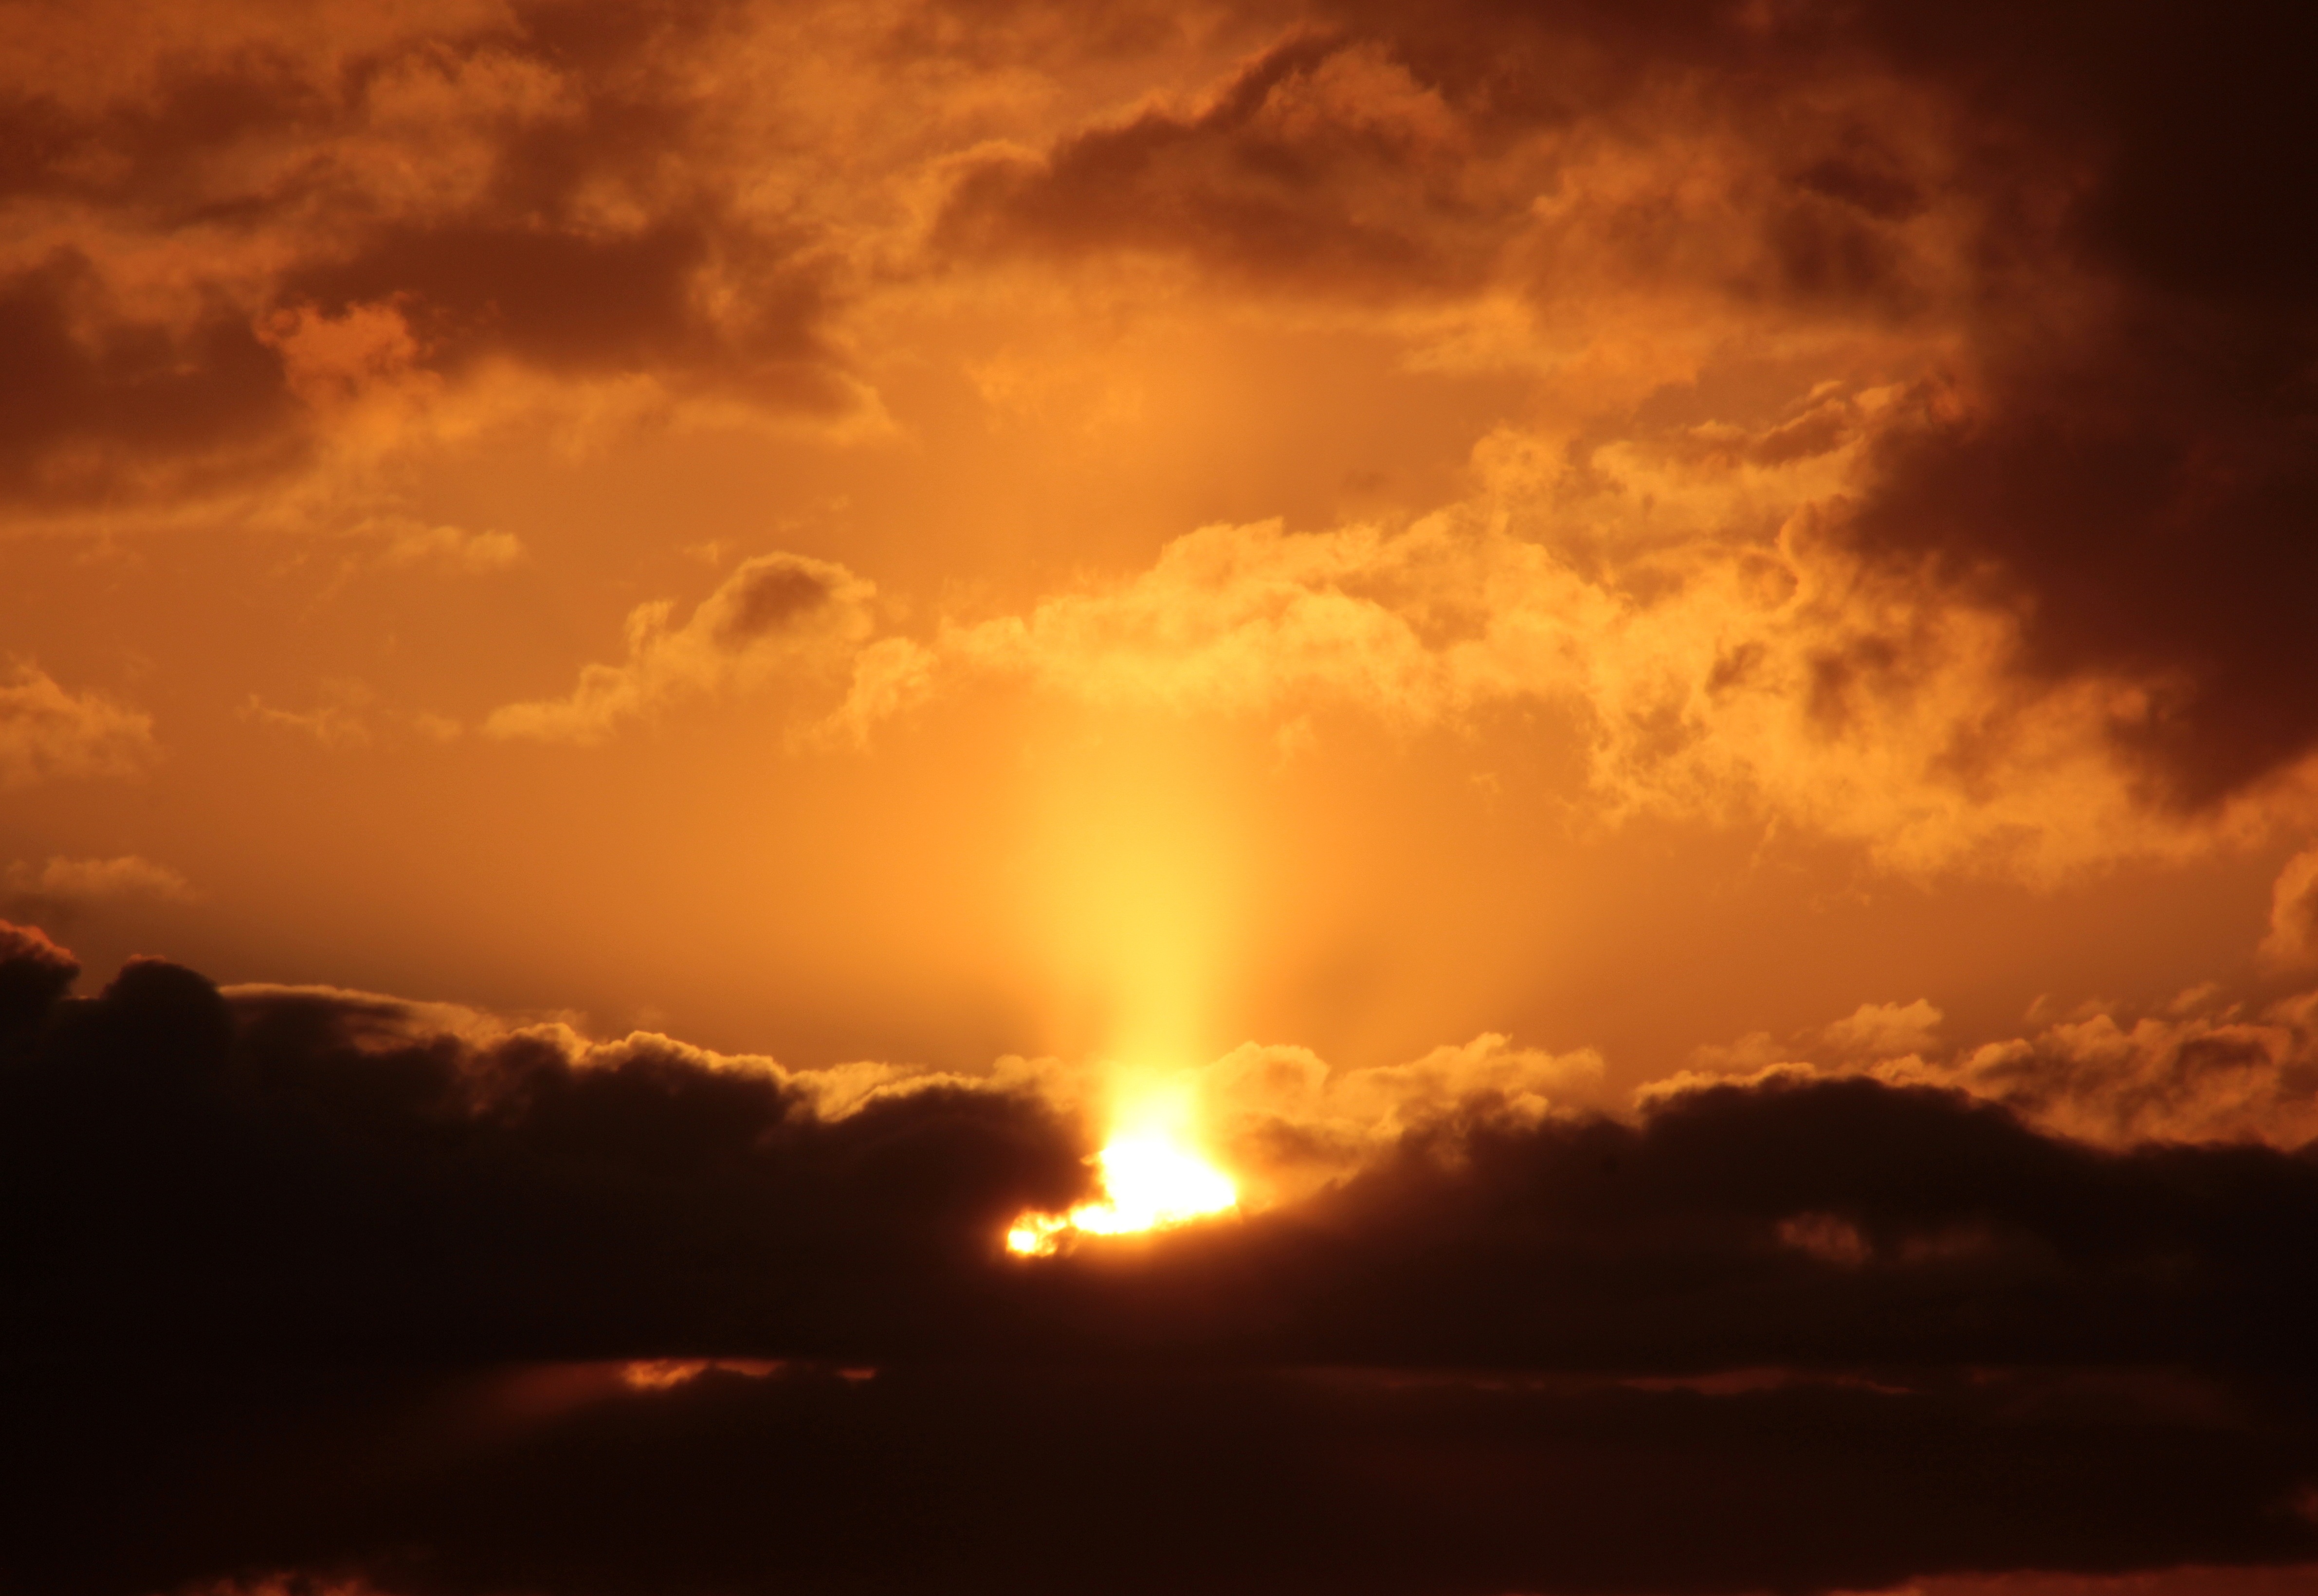
horizon, cloud, sky, sun, sunrise, sunset, sunlight, morning, dawn, atmosphere, dusk, evening, cumulus, romance, clouds, abendstimmung, afterglow, evening sky, setting sun, dark clouds, meteorological phenomenon, red sky at morning